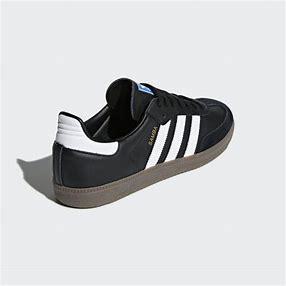
Brand: adidas
Model: Sambarose Skate